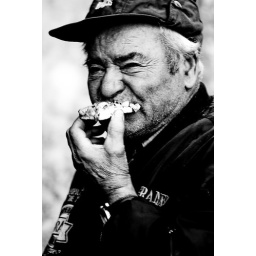
Still in Rome, while walking around, I saw this typical Italian working class hero enjoying his pizza for lunch.